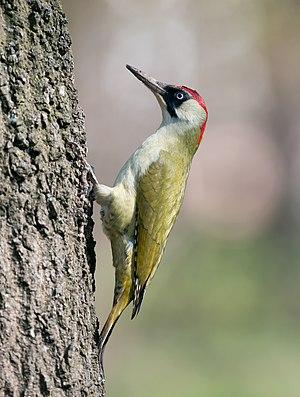
Le Pic vert, aussi connu sous le nom Pivert, est une espèce d'oiseaux appartenant à la famille des Picidae.